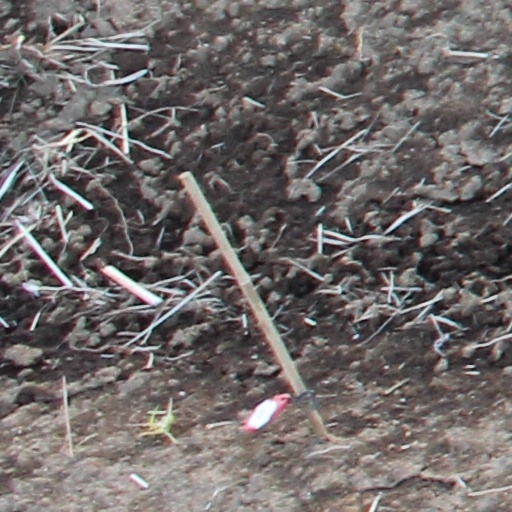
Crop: wheat